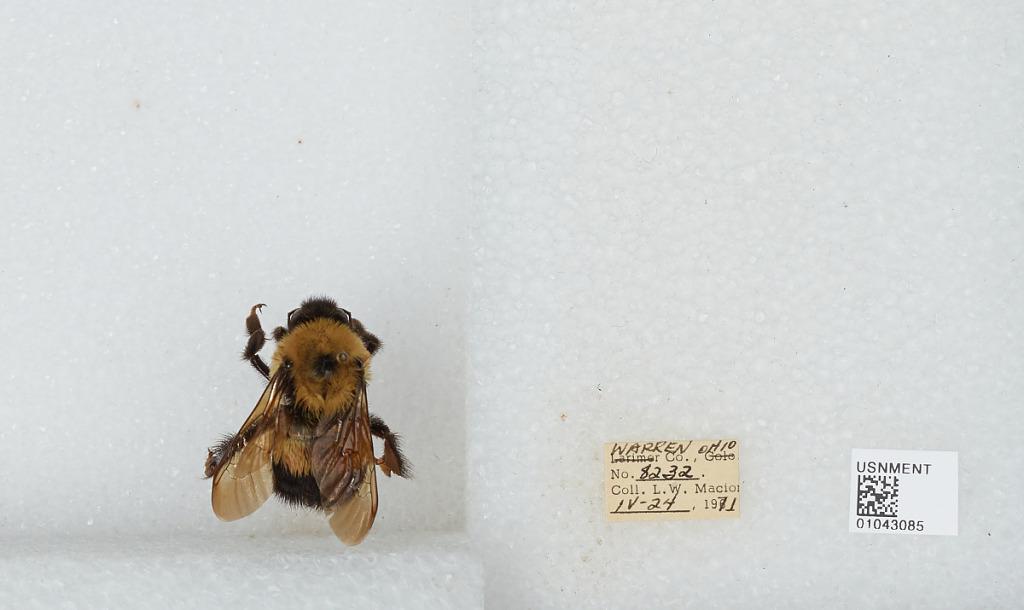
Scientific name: Bombus (Bombus) affinis Cresson
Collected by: L. Macior
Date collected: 1971-4-24
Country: United States
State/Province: Ohio
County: Warren
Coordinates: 39.4242, -84.1856